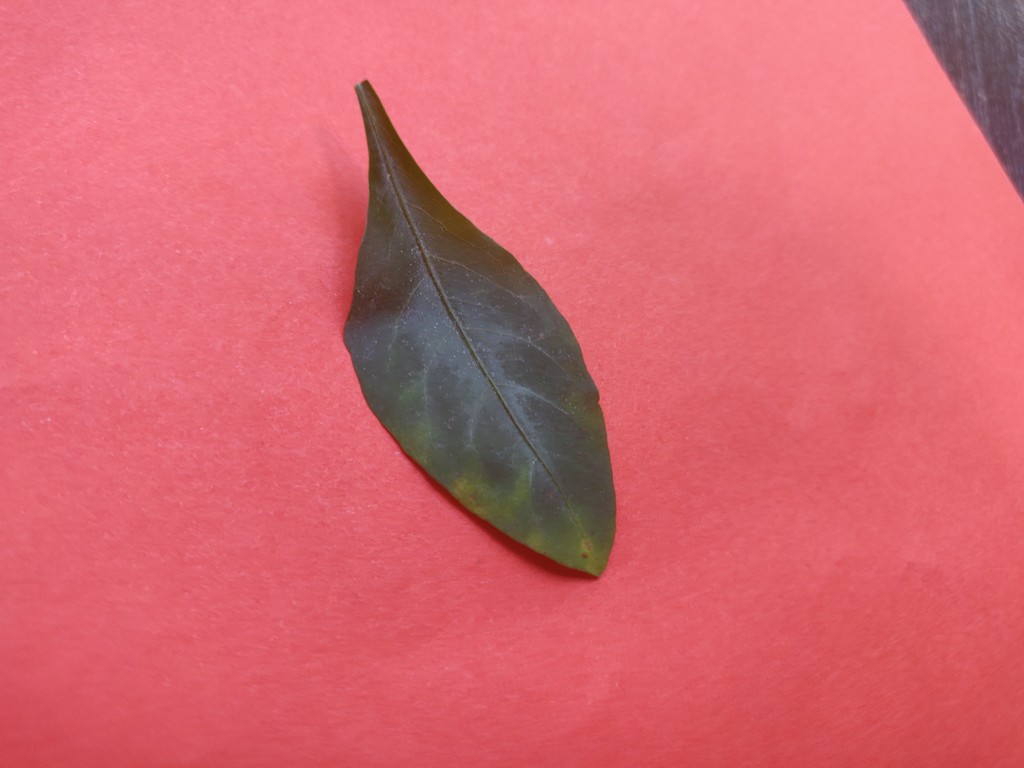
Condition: Unhealthy
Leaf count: single
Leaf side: front